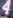
Number: 4